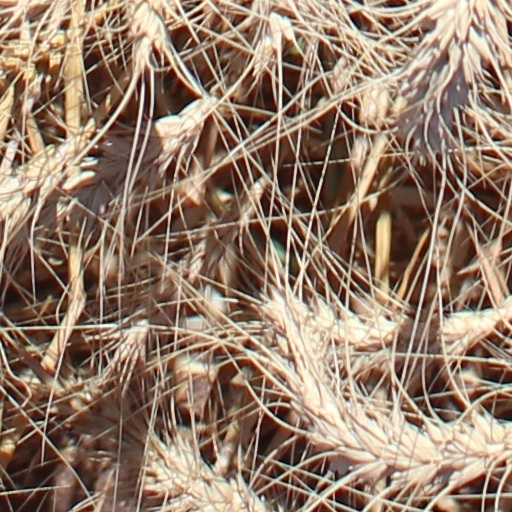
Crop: wheat